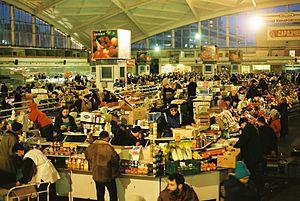
Minsk est la capitale de la république de Biélorussie. Sa population s'élevait à 1 992 685 habitants en 2019, ce qui fait d'elle la dixième localité la plus peuplée d'Europe.